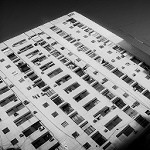
Label: B & W